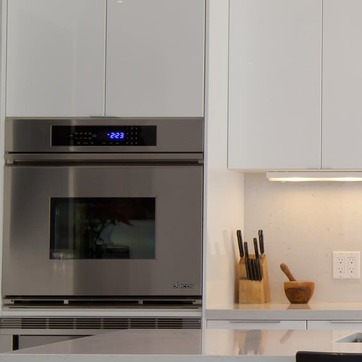
Material: metal